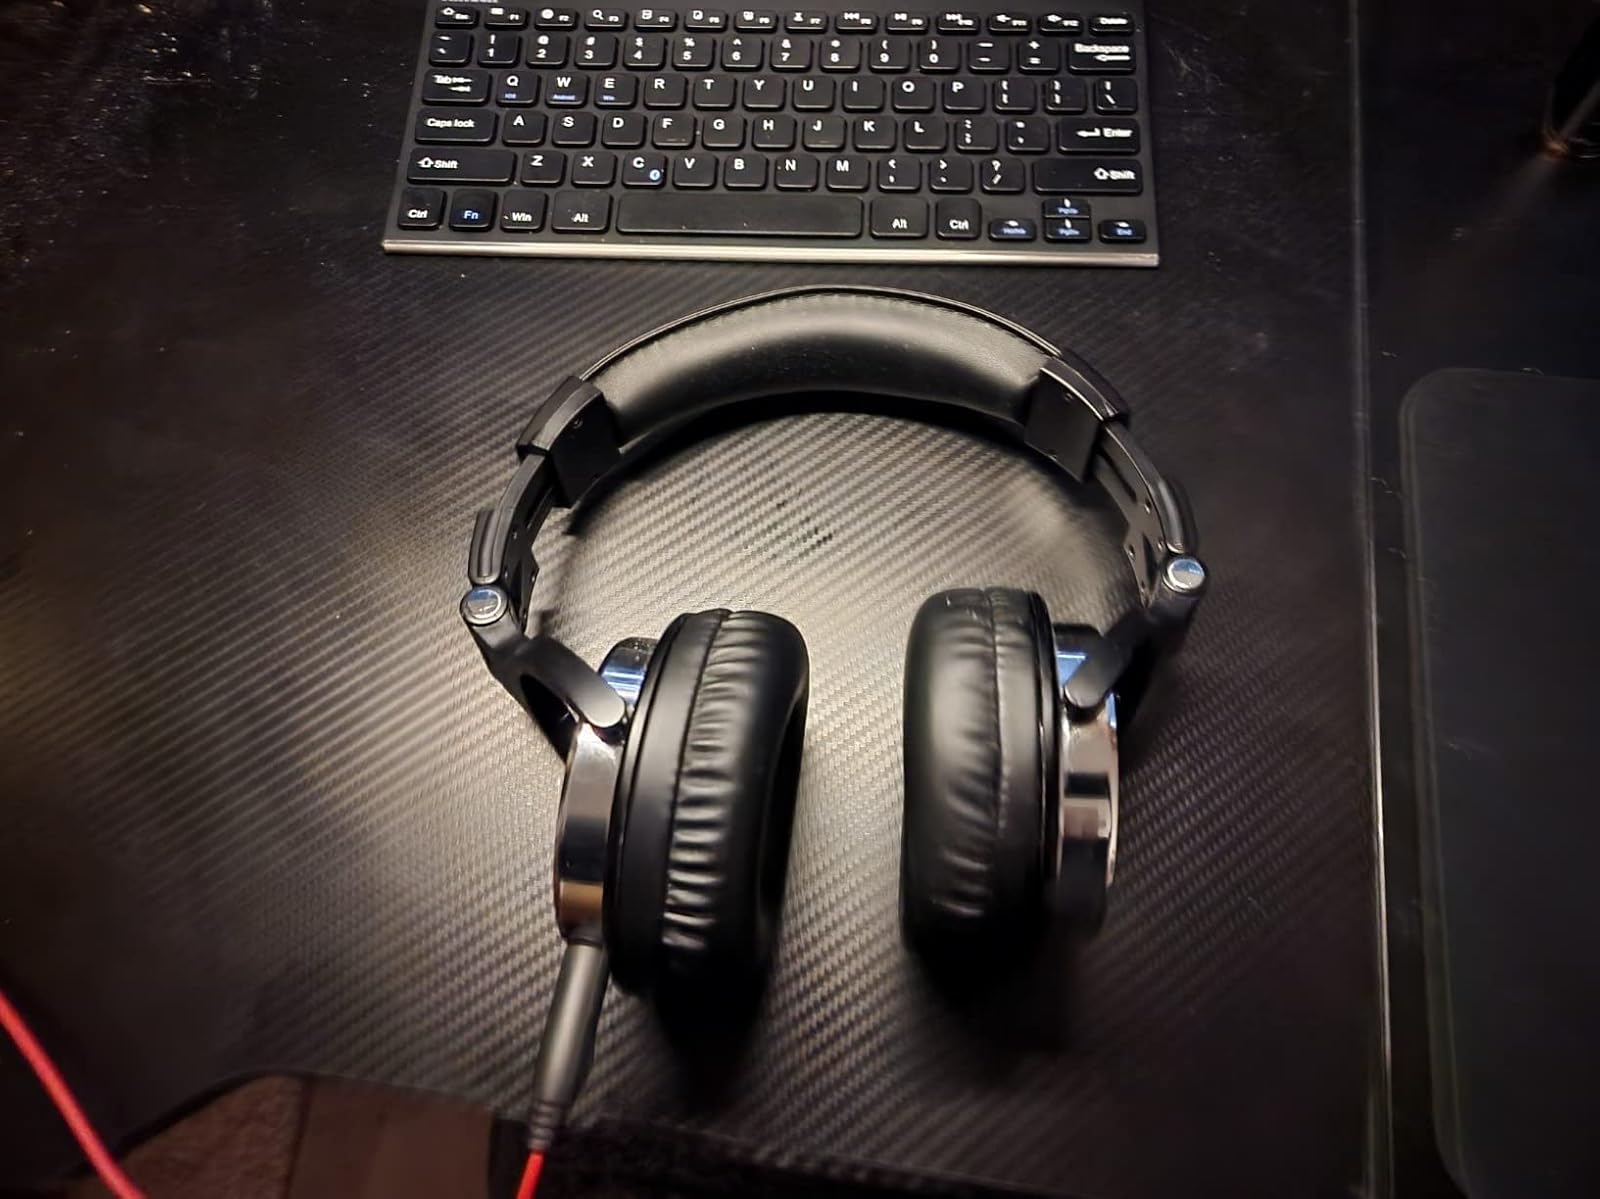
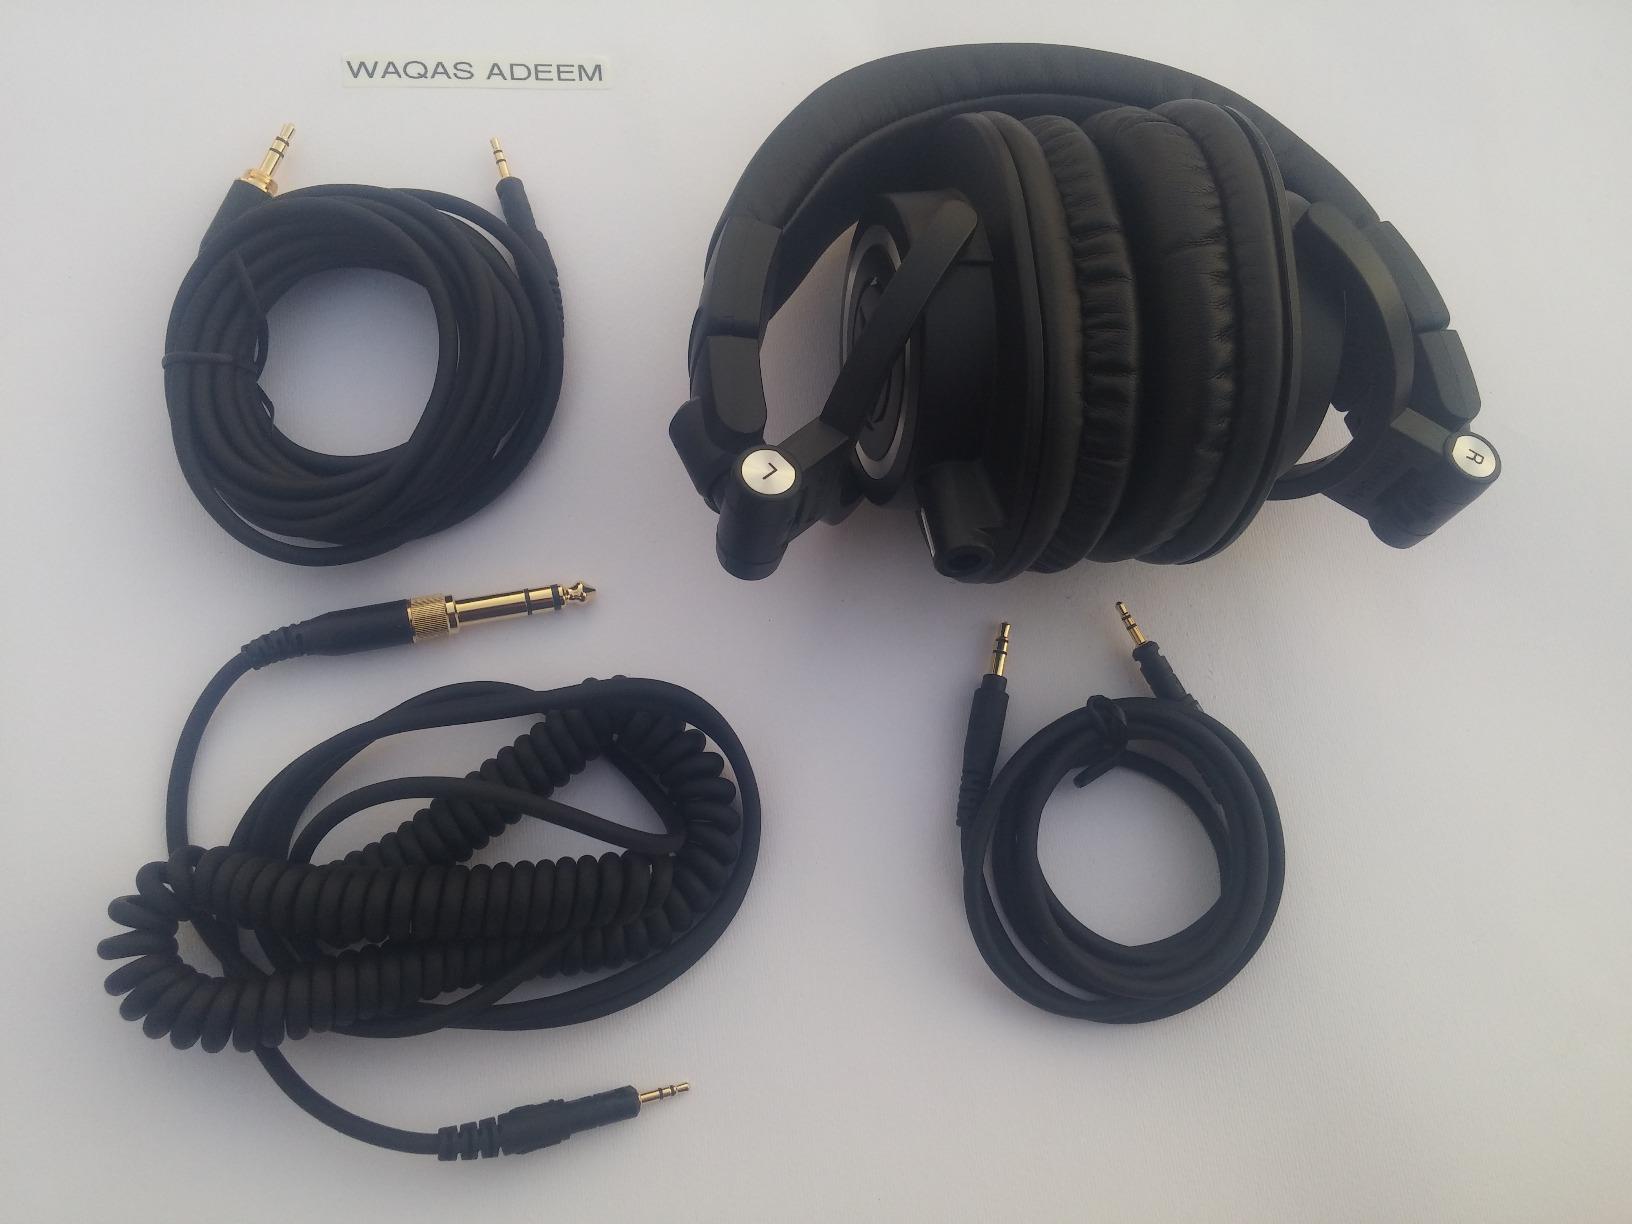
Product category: headphones
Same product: no